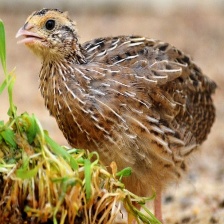
Species: HARLEQUIN QUAIL
Scientific name: COTURNIX DELEGORGUEI
ImageNet parent category: quail